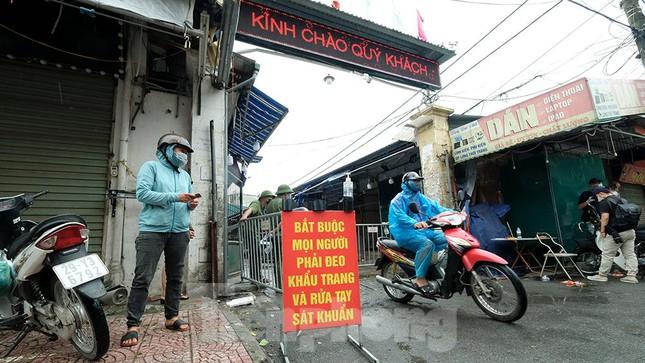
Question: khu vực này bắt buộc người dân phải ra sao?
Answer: phải đeo khẩu trang và rửa tay sát khuẩn